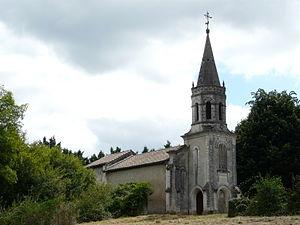
L'église Saint-Côme et Saint-Damien, Bourgnac, Dordogne, France